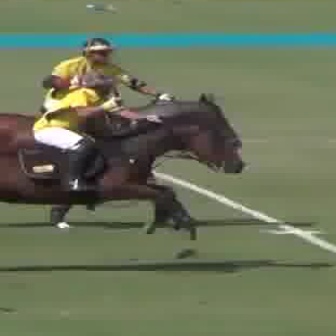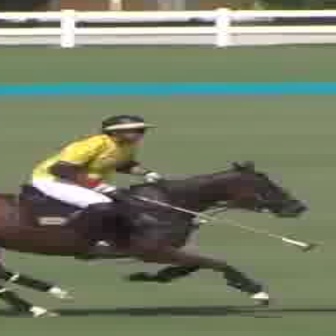
  Please identify the target specified by the bounding box [40,37,176,173] in the first image and locate it in the second image. Return the coordinates in [x_min,y_min,x_max,y_max] format.
Answer: [23,112,169,257]